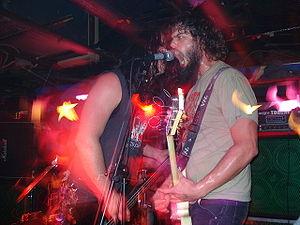
Baroness est un groupe de sludge metal américain, originaire de Savannah, dans l'État de Géorgie. Les membres ont grandi ensemble à Lexington.